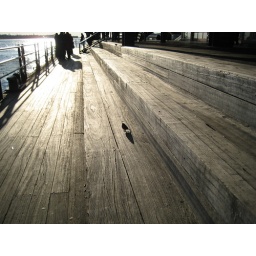
&amp;quot;keep a green tree in your heart and perharps a singing bird will come.&amp;quot;